Trefl Gdańsk

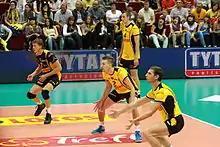
The team during a match with PGE Skra Bełchatów on 30 September 2011.

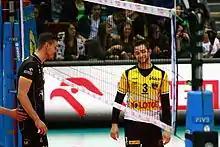
Daniel Pliński (#4) and Grzegorz Łomacz (#3) during a match, Lotos Trefl Gdańsk vs. PGE Skra Bełchatów in 2013.

Trefl Gdańsk was founded in 2005, and began its history in the 2nd Polish Volleyball League, playing there until 2007. The club was promoted to PlusLiga in 2008 after spending just one season in the 1st Polish Volleyball League. Unfortunately, Trefl did not manage to stay in the league for long and has been relegated in the next season, in 2009. They had to wait until 2011 when led by Dariusz Luks the club was once again promoted to PlusLiga, playing there until this day.